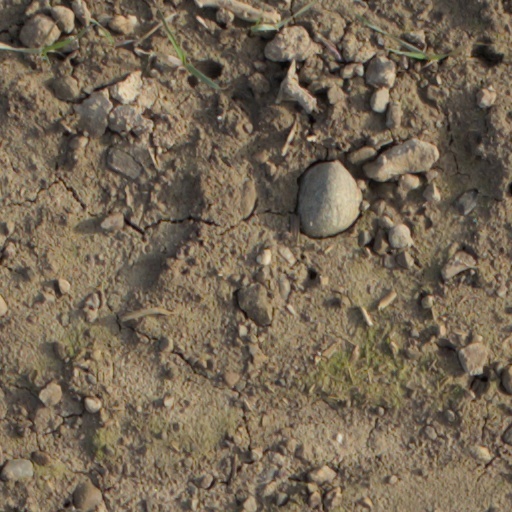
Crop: wheat